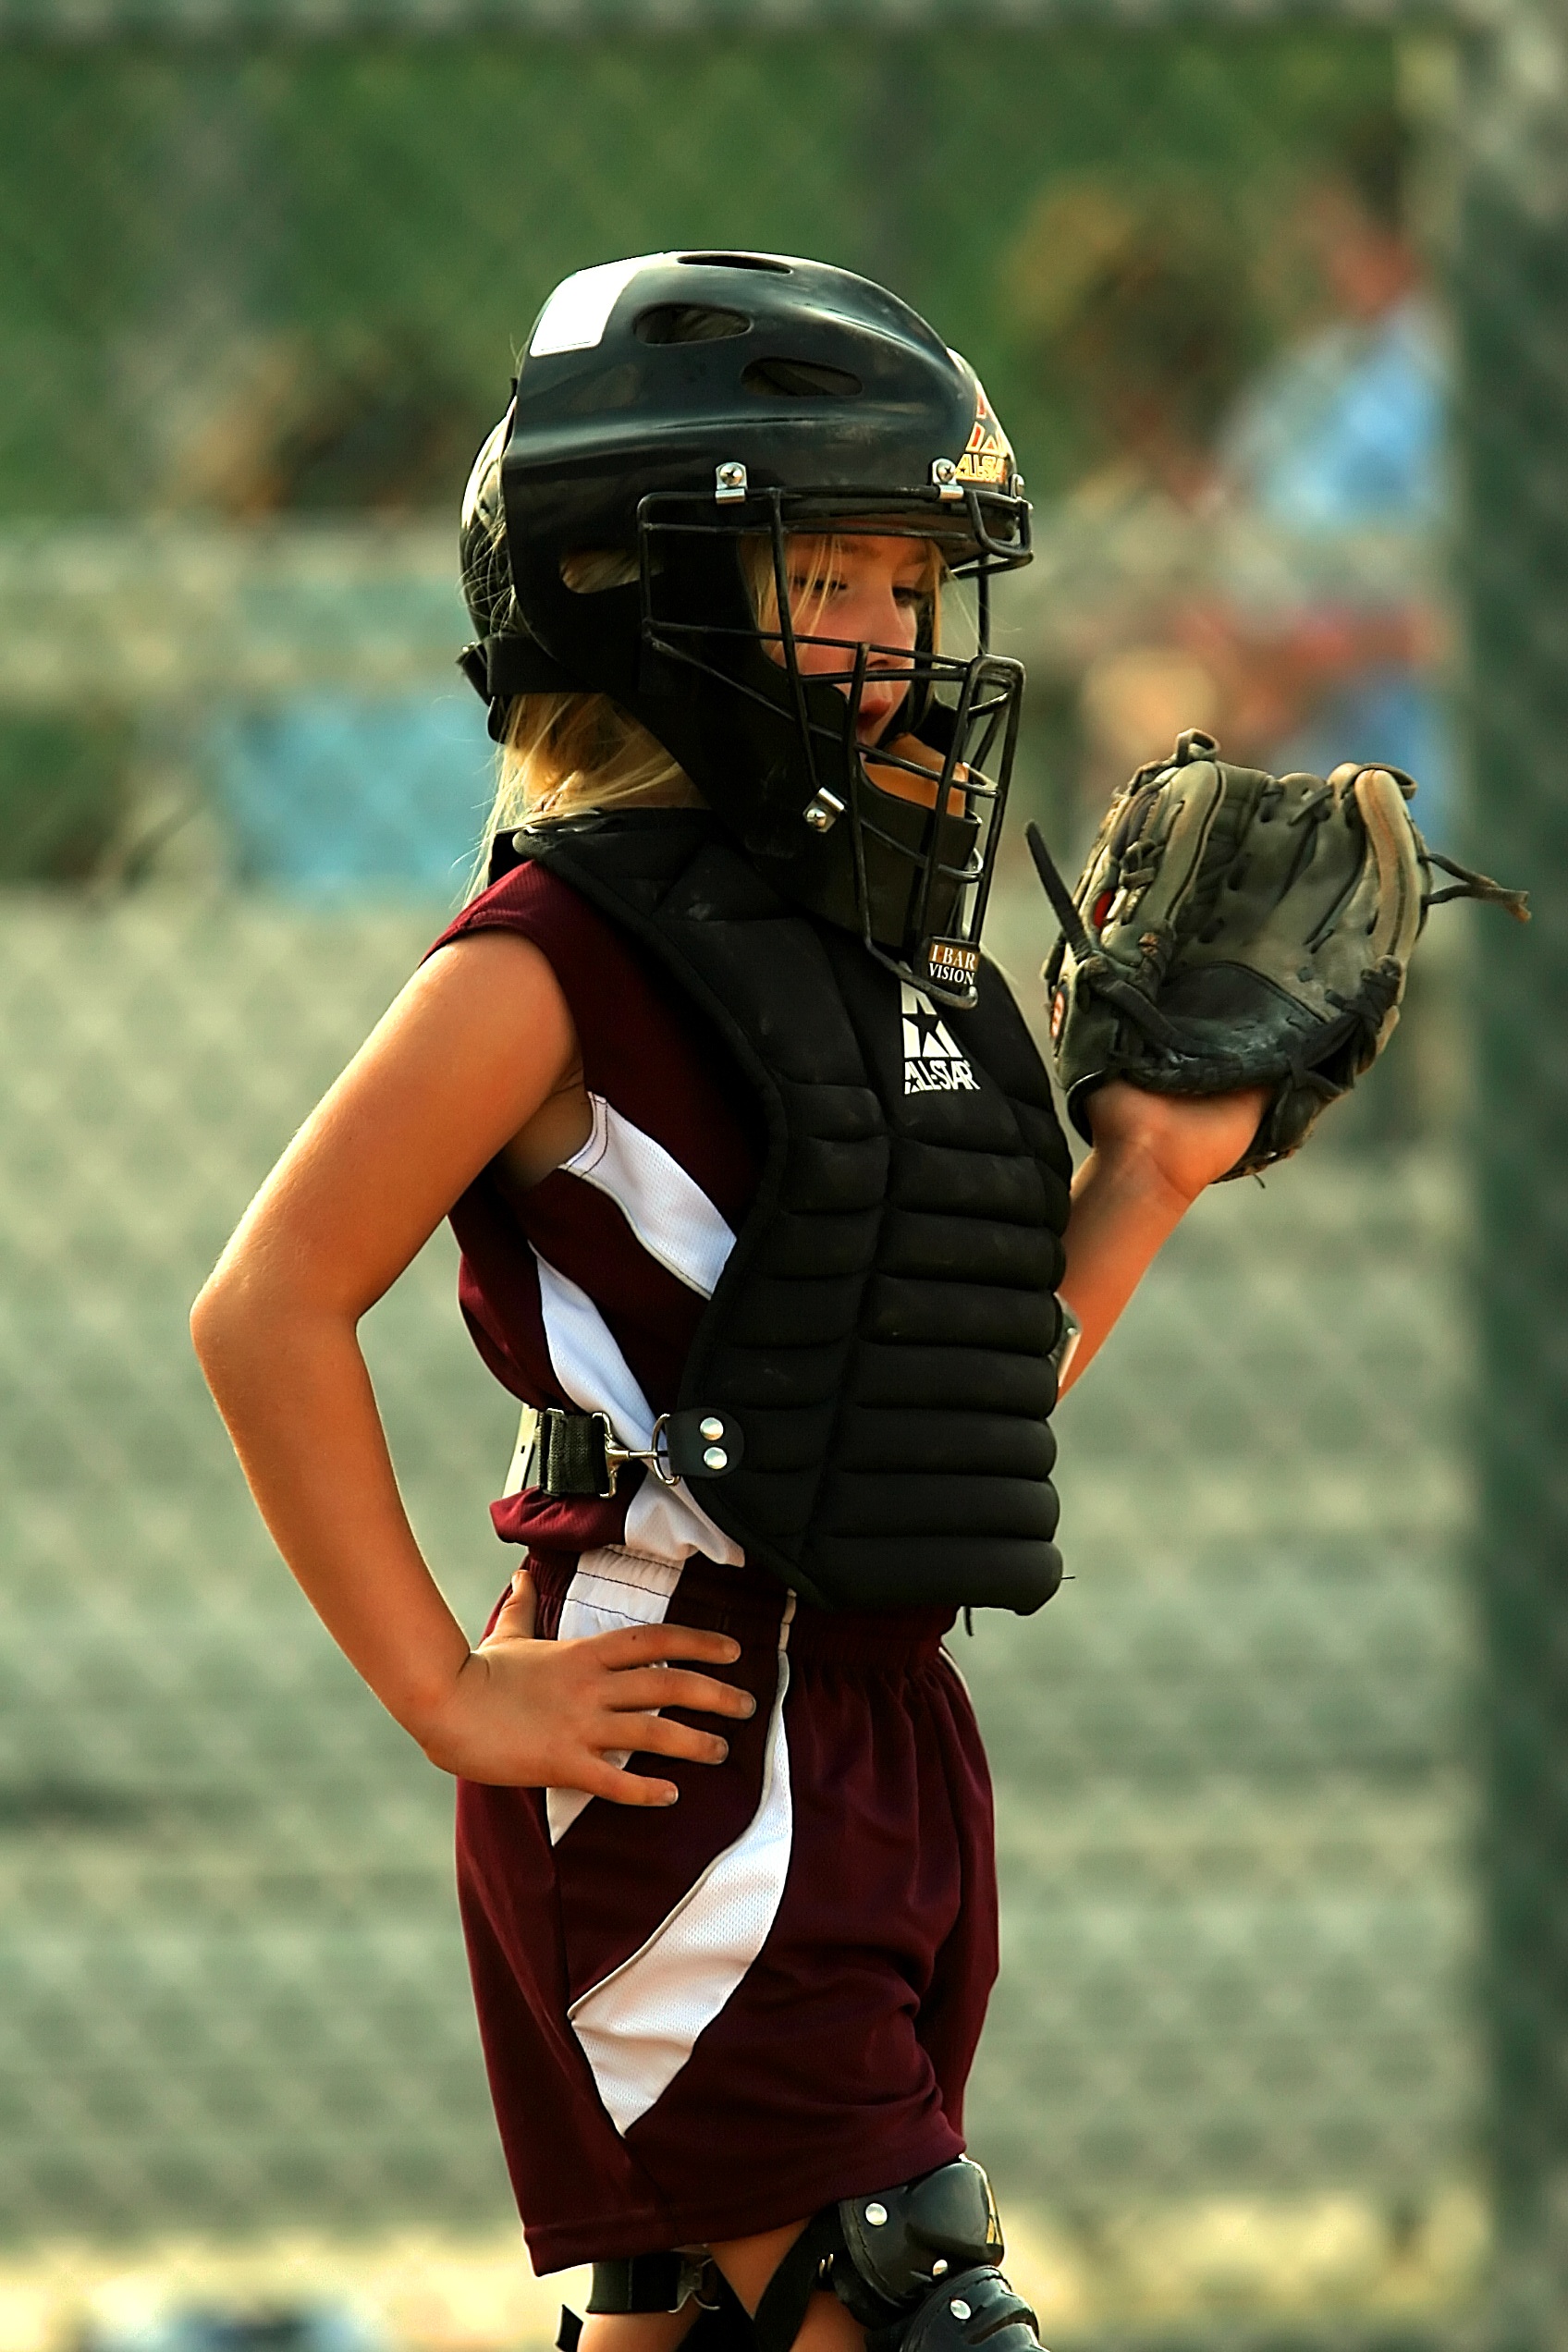
girl, baseball, glove, sport, game, play, female, young, player, competition, american football, sports, helmet, uniform, athlete, catcher, softball, ball game, team sport, catcher's mitt, catcher's mask, bat and ball games, baseball positions, gridiron football, stick and ball sports